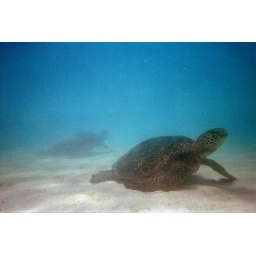
Sea turtle under the water